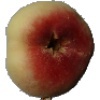
Label: Peach Flat 1